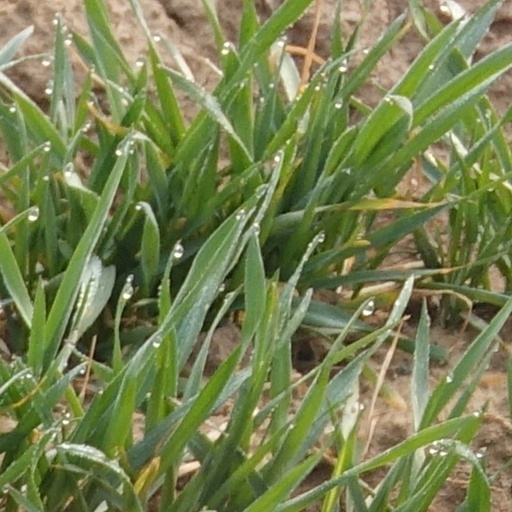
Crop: wheat